Derk Spitzen

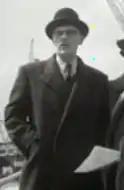
Mr. D.G.W. Spitzen

Derk Gerard Willem Spitzen (18 March 1896, Wageningen – 26 January 1957, The Hague) was a Dutch politician.